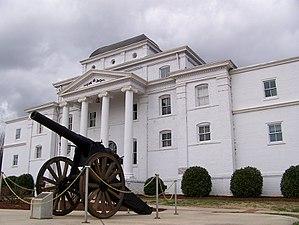
Le comté de Wilkes est un comté situé dans l'État de Caroline du Nord aux États-Unis.